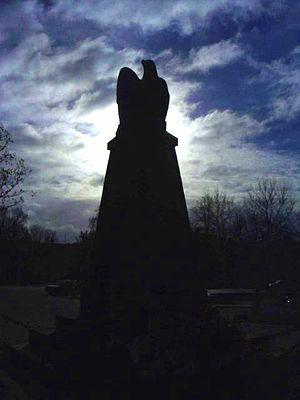
Międzyrzec Podlaski est une ville de l'est de la Pologne, située dans le powiat de Biała Podlaska dans la voïvodie de Lublin.